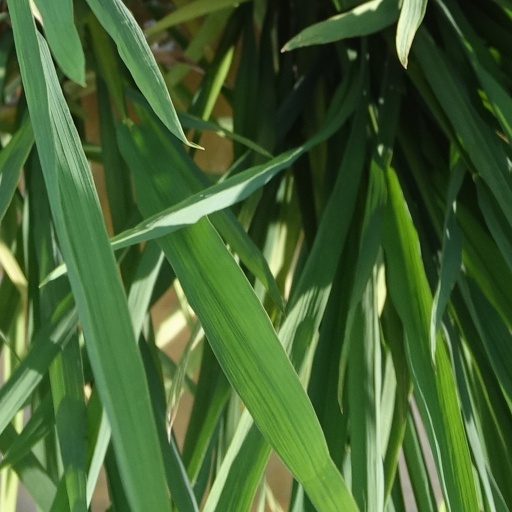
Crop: rice